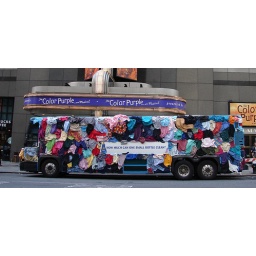
This bus was standing in the streets of Manhattan, New York.